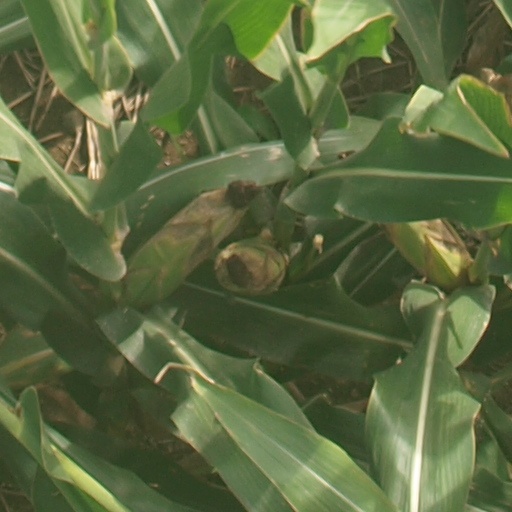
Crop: maize; corn